Naatan Skyttä

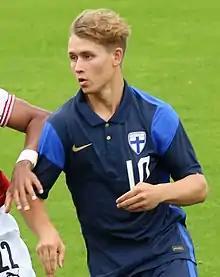
Skyttä playing for Finland U21 in 2022

Naatan Mikael Skyttä (born 7 May 2002) is a Finnish professional footballer who plays as a midfielder for Ligue 2 club Dunkerque and the Finland U21 national team.